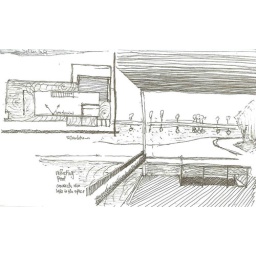
Top floor backed up against wall looking out onto the lake.